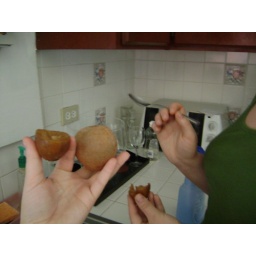
some yummy fruit that came off a tree near the house